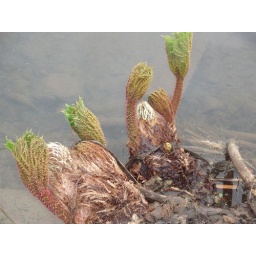
plants in the lake